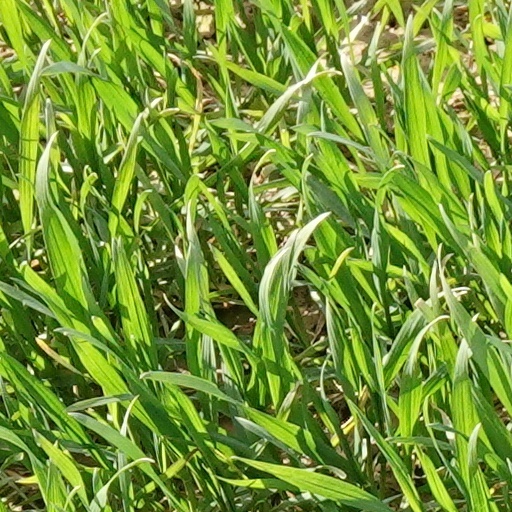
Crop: wheat